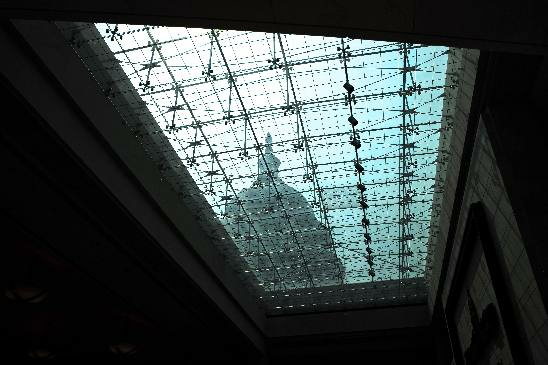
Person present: No